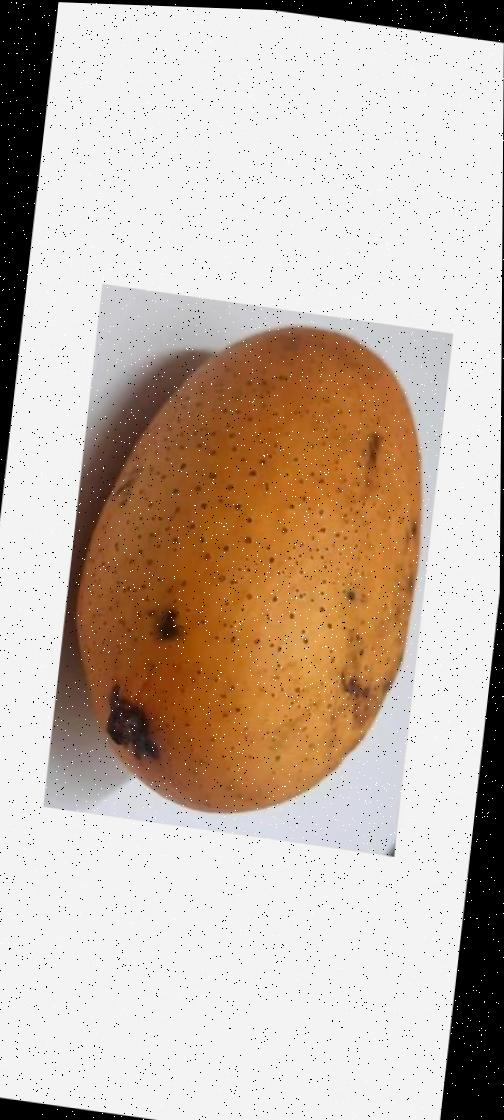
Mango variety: Ashshina Classic